Odinani

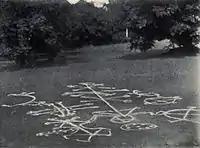
Ogbo Obodo figures for the cult of Nkpetime, near Asaba, 1900s

In Odinani, the Igbo people believe that each person has their own personal spiritual guardian called Chi (or "ḿmúọ́"), appointed to them before and at the time of their birth. The Chi remains with them for the rest of their lives on Earth. A person's Chi is the personification of that individual's fate, which is credited for an individual's life's successes, misfortunes and failures. The Igbo believe that their success in life is determined by their Chi, and that no man can rise past the greatness of his or her own Chi. In this respect, the concept of chi is analogous to the concept of a guardian angel in Christianity, the daemon in ancient Greek religion, and the genius in ancient Roman religion. Culturally, people are seen as the creators or makers of their own destiny. The breath of life is in the heart, "óbì". Chi can be masculine and feminine. A "Dibia" can identify a person's chi through divination ("ájà") and advise adherents of ways to placate it. "Éké" is one's ancestral guardian spirit but exists at the periphery of human life and remains a mystery to the people. Households usually contain a shrine for veneration of the Chi, which could be focused on a tree. In marriage a woman takes her chi shrine along with all her belongings to her matrimonial home. A shrine to ones chi is set up at daybreak to summon the spirit from the sun. The shrine of an individual's chi is destroyed when they die. Around Nkarahia, in southern Igboland, there are the most elaborate chi shrines which are decorated with colourful china plates inset into the clay walls of the chi shrine building; the altars hold sacred emblems, while the polished mud benches hold offerings of china, glass, manillas, and food. As a marker of personal fortune or misfortune, good acts or ill, chi can be described as a focal point for 'personal religion'.